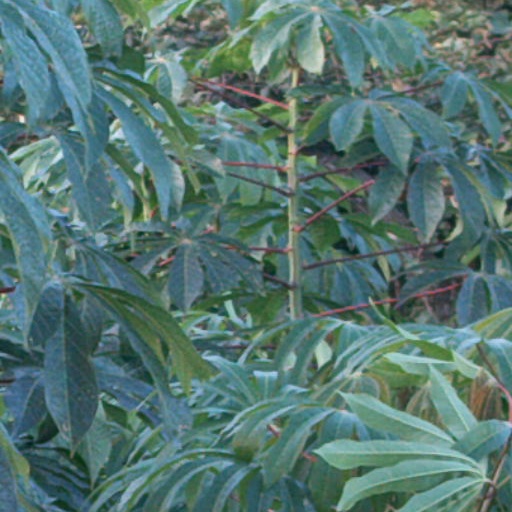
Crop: cassava